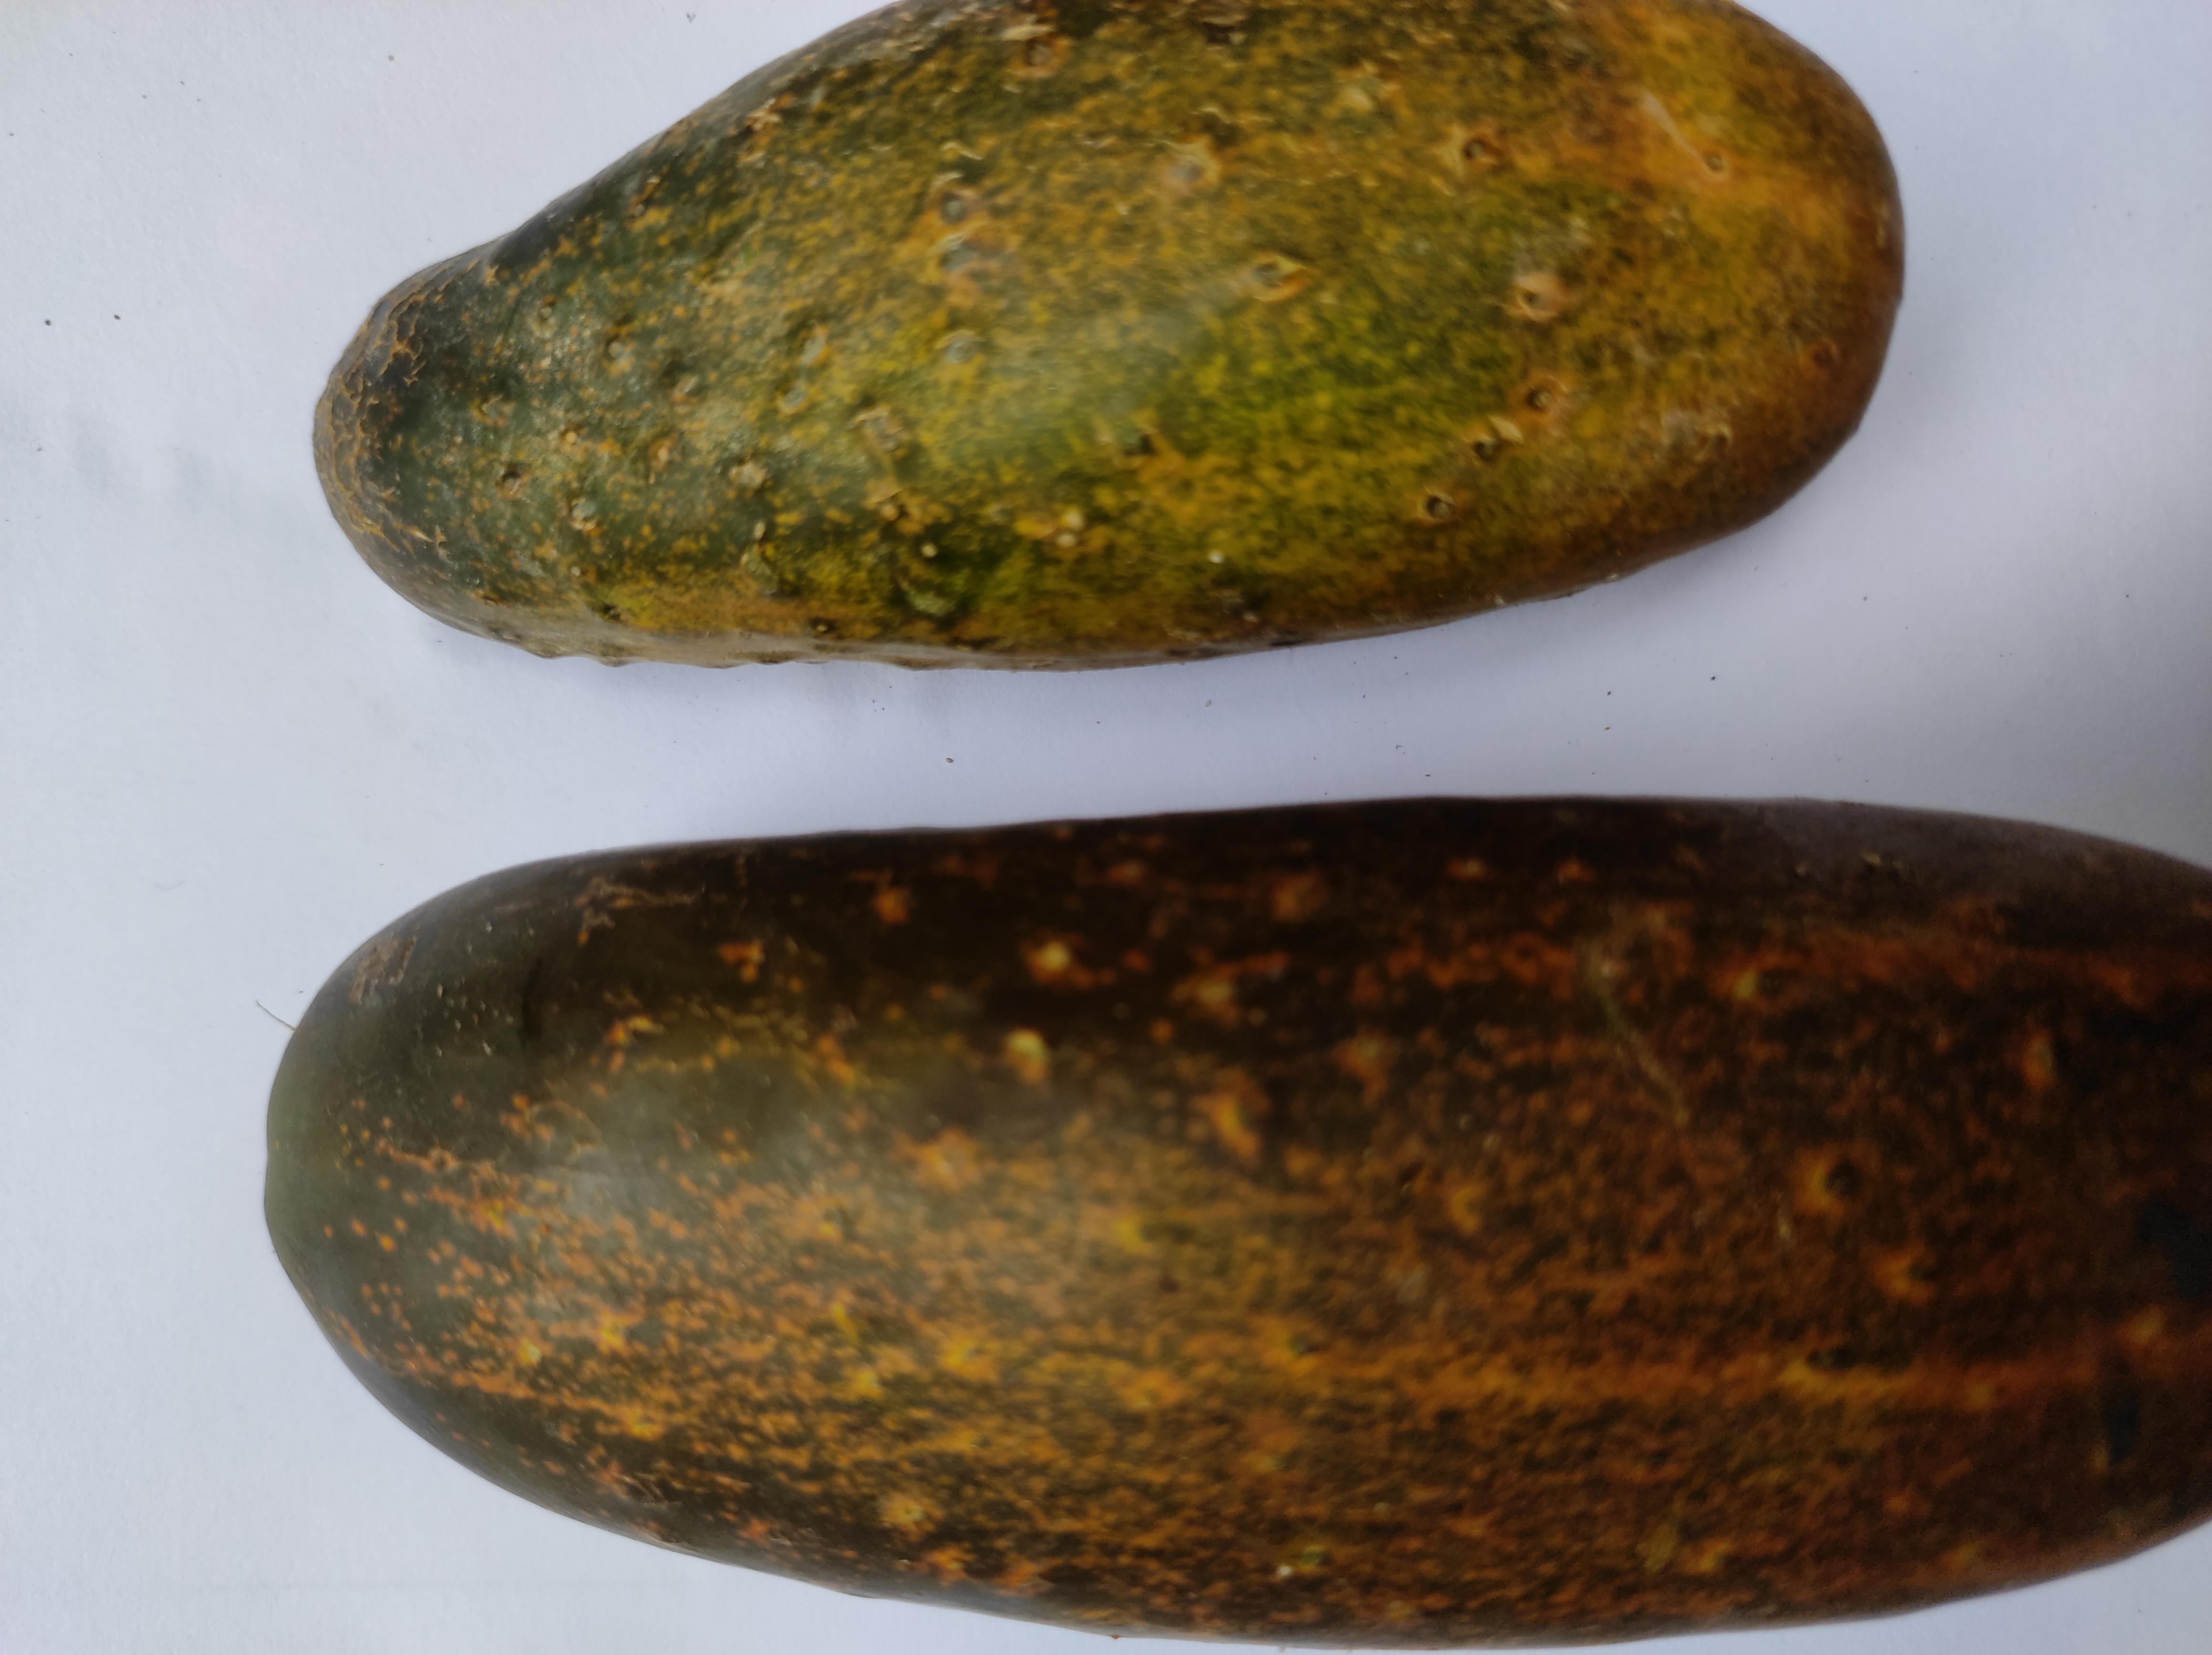
Label: Cucumber